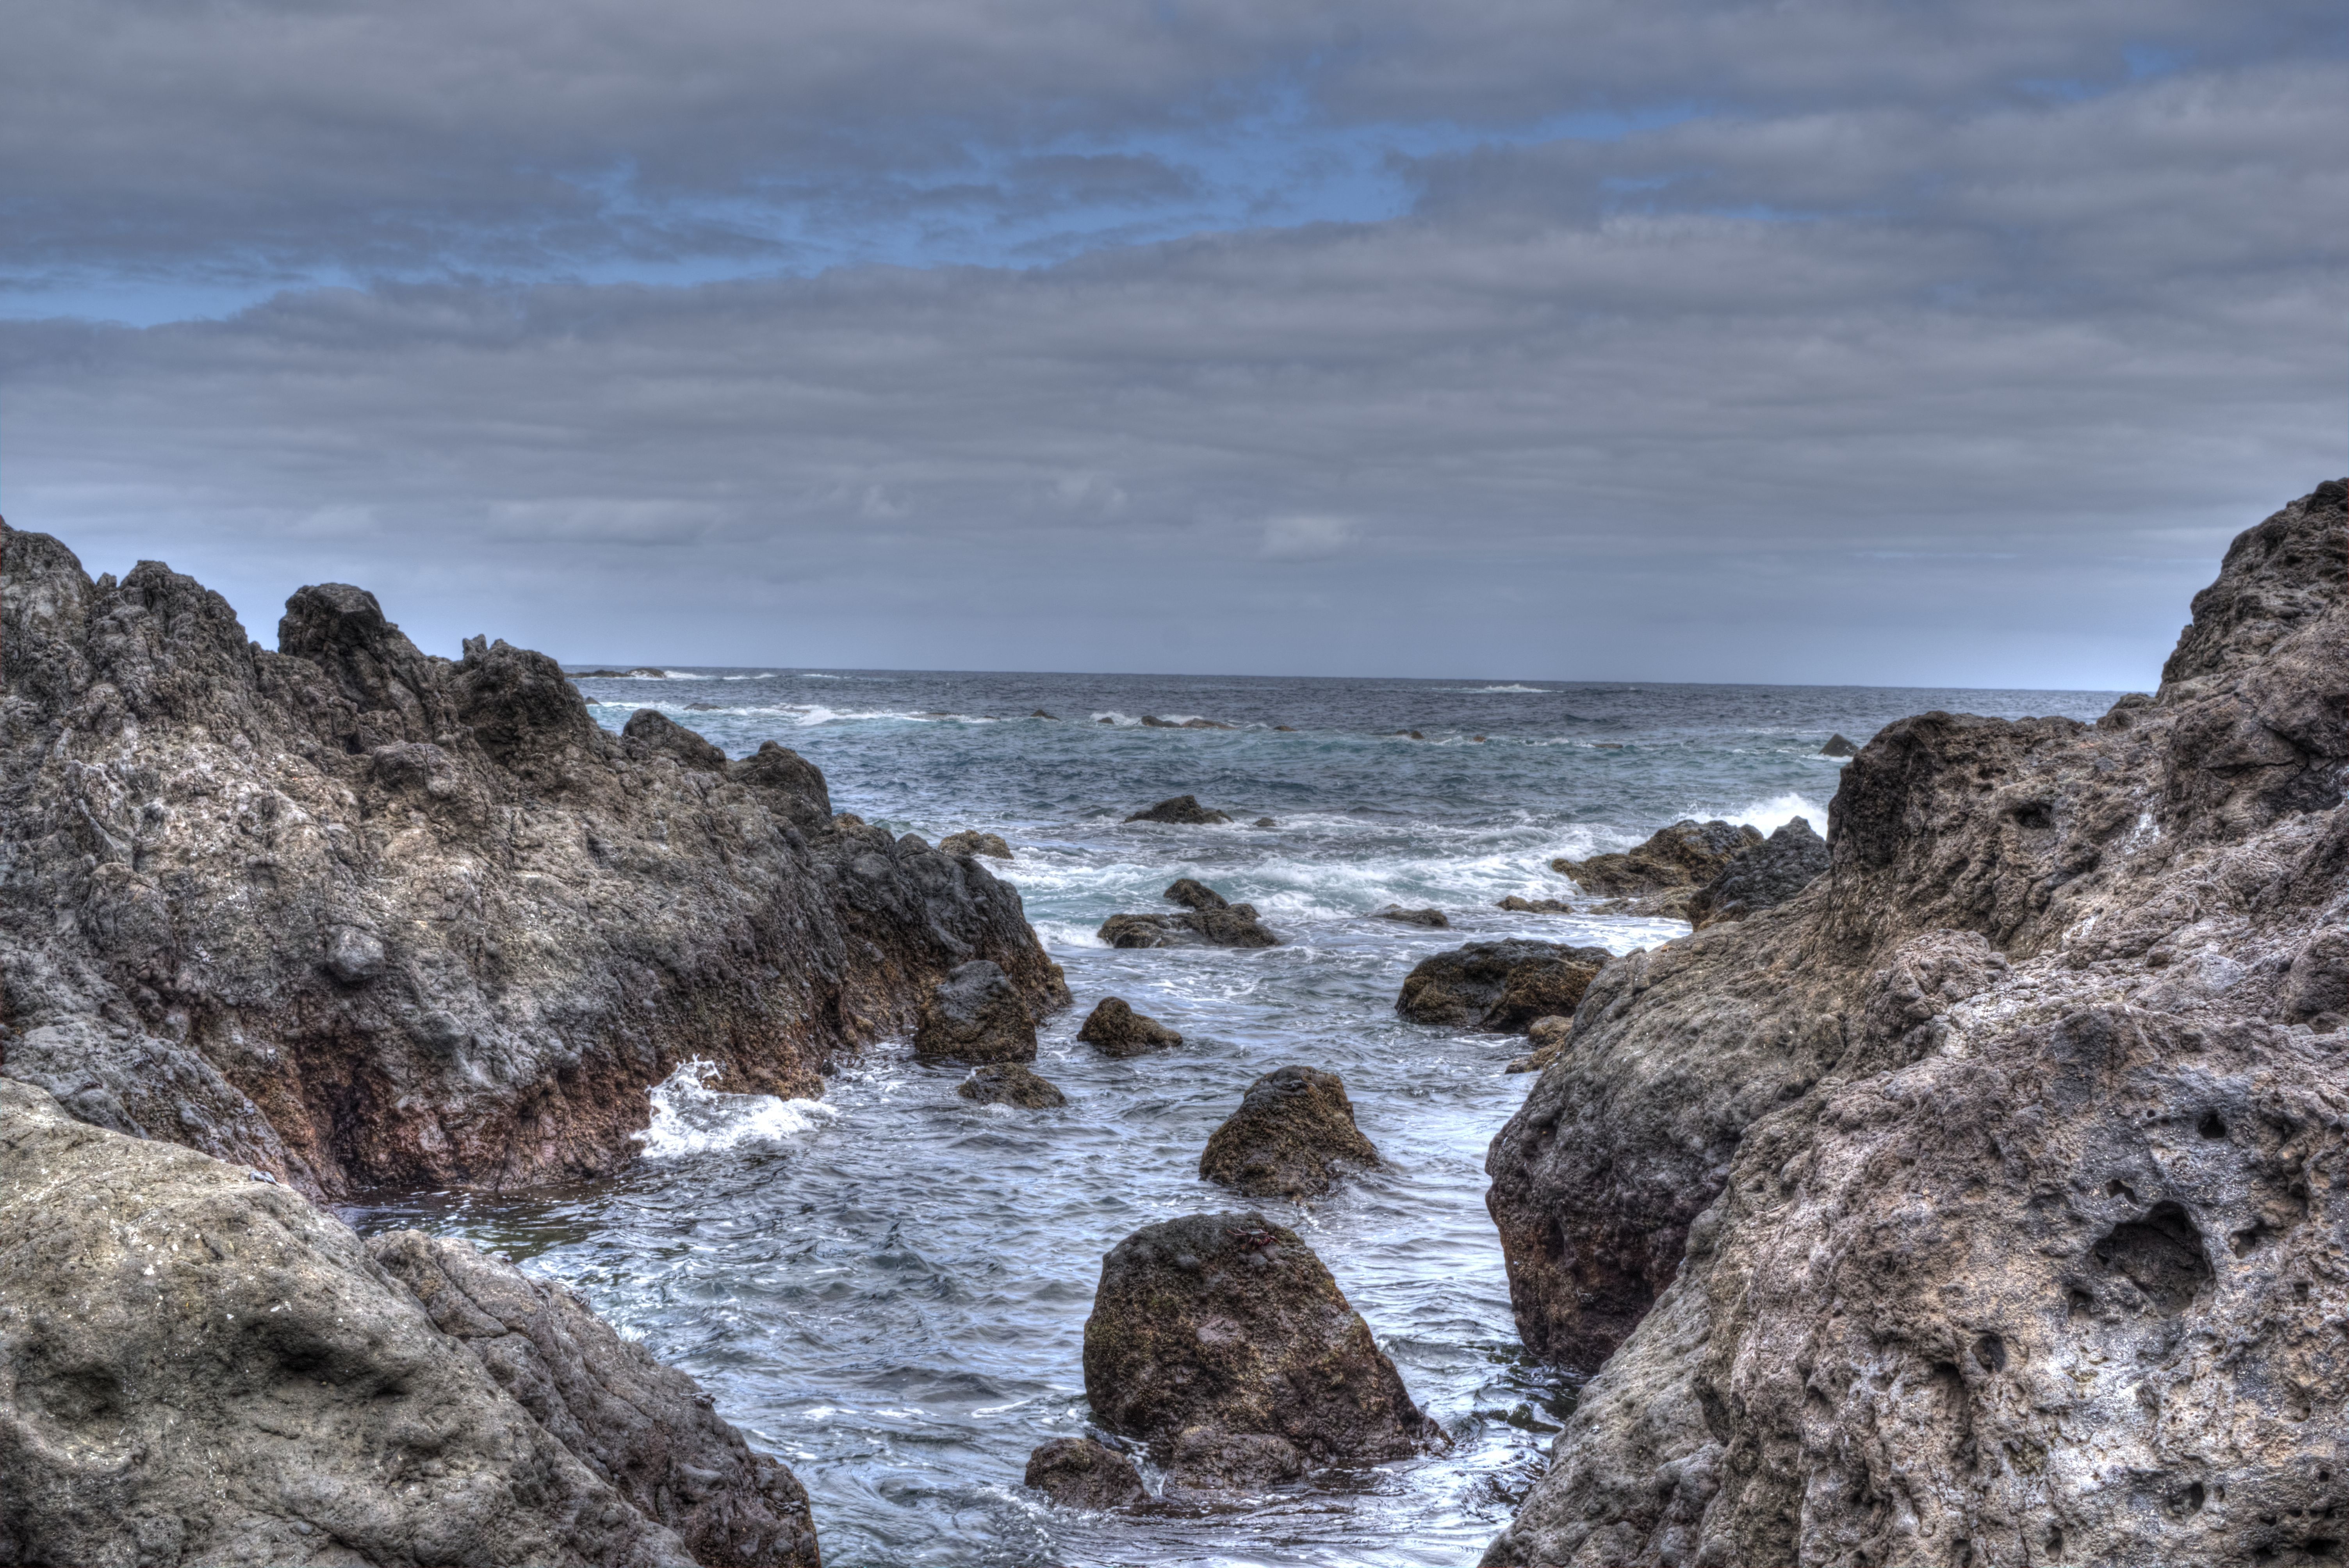
beach, landscape, sea, coast, water, nature, sand, rock, ocean, horizon, cloud, sky, shore, wave, cliff, foam, cove, splash, bay, blue, terrain, material, body of water, rocks, waves, geology, costa, cape, shore up, wind wave